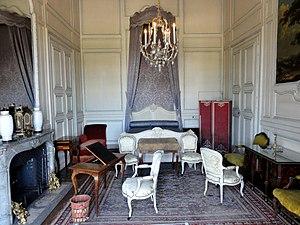
Intérieur du château - voir le titre du fichier.
Louis Cahen d'Anvers, ou Louis de Cahen, né le 24 mai 1837 à Anvers et mort le 20 décembre 1922 à Paris XVIᵉ, est un banquier français appartenant à la famille Cahen d'Anvers d'origine juive ashkénaze.